Martin Stevens (musician)

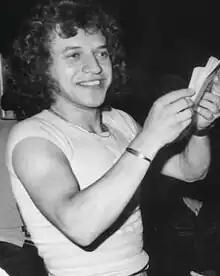

Roger Prud'homme (October 3, 1953 – July 5, 2023), better known by his stage name Martin Stevens, was a Canadian pop singer prominent in the disco era. He was most noted as a two-time Juno Award nominee for Best Selling Single, receiving nominations at the Juno Awards of 1979 for "Love Is in the Air" and at the Juno Awards of 1980 for "Midnight Music".